Benjamin Creme

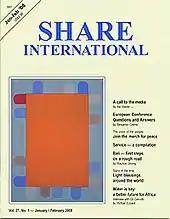
Creme's magazine "Share International", featuring one of his artworks

In the spring of 1982 Creme placed advertisements in newspapers around the world saying, "The Christ is now here." According to Creme, the Christ, whom he also called Maitreya, would be beginning to announce his existence on worldwide television broadcasts. Creme then stated in these newspaper advertisements that the Second Coming of Christ was to occur within the next two months. These series of announcements culminated on 14 May 1982, when Creme held a press conference in Los Angeles where more than 90 reporters attended. Creme alerted those present that Maitreya was then living within the Asian community in the Brick Lane area of London. Creme also underscored the importance of humanity's involvement in these happenings (as humanity's freewill is viewed by higher spiritual beings as sacrosanct). Thus Creme presented the reporters with this challenge: If the media made a serious attempt to research the story and locate Maitreya in London, Maitreya would reveal himself to them. Afterwards, Creme would report, "It was hoped that the media would respond to my information at a level which would allow Him to come forward to them. This hope, however, was not fulfilled. While the media did show an interest in the reappearance story, it did not go so far as to actually get involved in searching for Maitreya."